195th Rifle Division

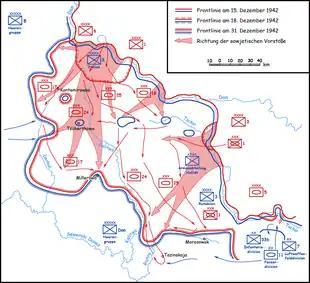
Operation Little Saturn. Note position of 1st Guards Army, marked "1".

The "STAVKA"'s original plan for Operation Saturn envisaged the 1st, 2nd and 3rd Guards Armies driving south from the Don to Rostov-na-Donu after the encirclement of German 6th Army at Stalingrad. However, it was forced to trim sails when the 2nd Guards was diverted to repel the German effort to relieve 6th Army. The new plan was intended to destroy the Axis allied armies south and west of the Don and Chir Rivers, and then end the air supply of 6th Army by capturing the airfields it was based from. The targets were the Italian 8th Army and Army Group Hollidt, which was made up of the remnants of Romanian 3rd Army and the German XXXXVIII Panzer Corps. These forces defended a 280km-wide sector along the Don, Chir and Krivaya Rivers. Given its strength and relative experience the 195th was designated as an assault division for the offensive.